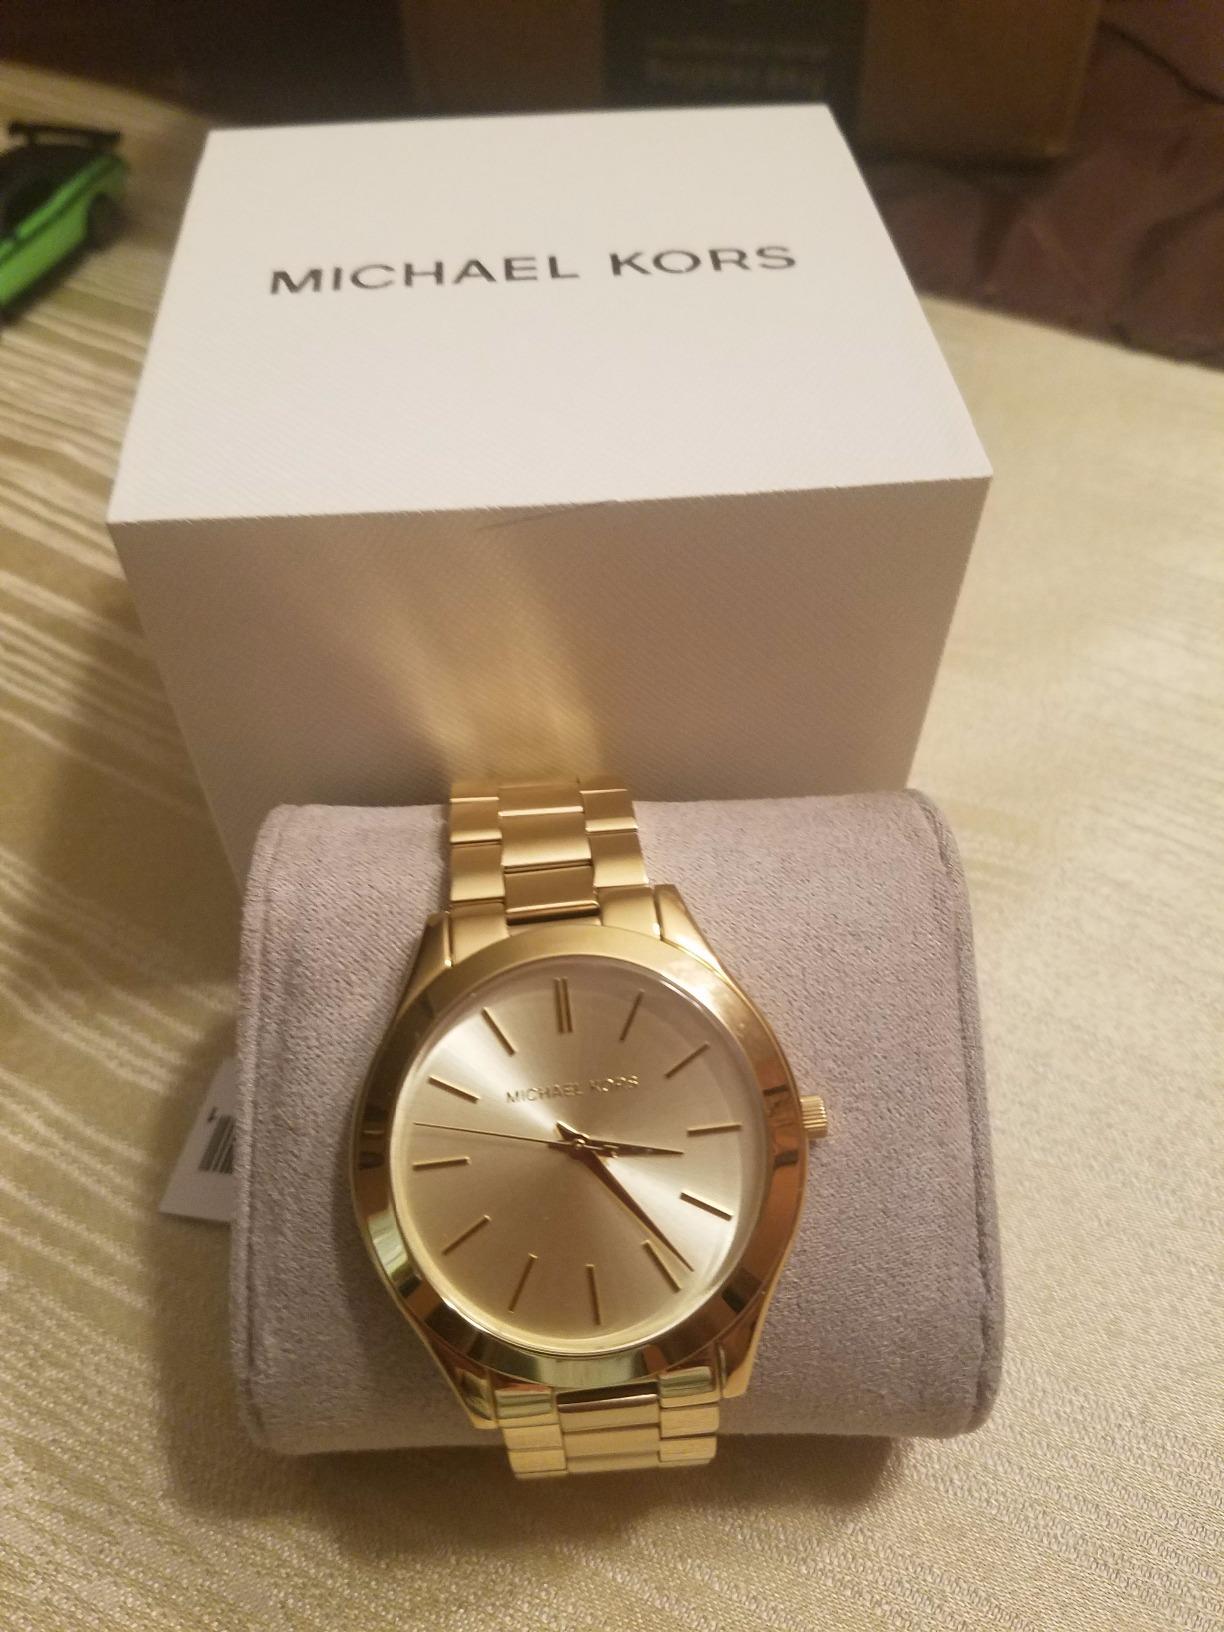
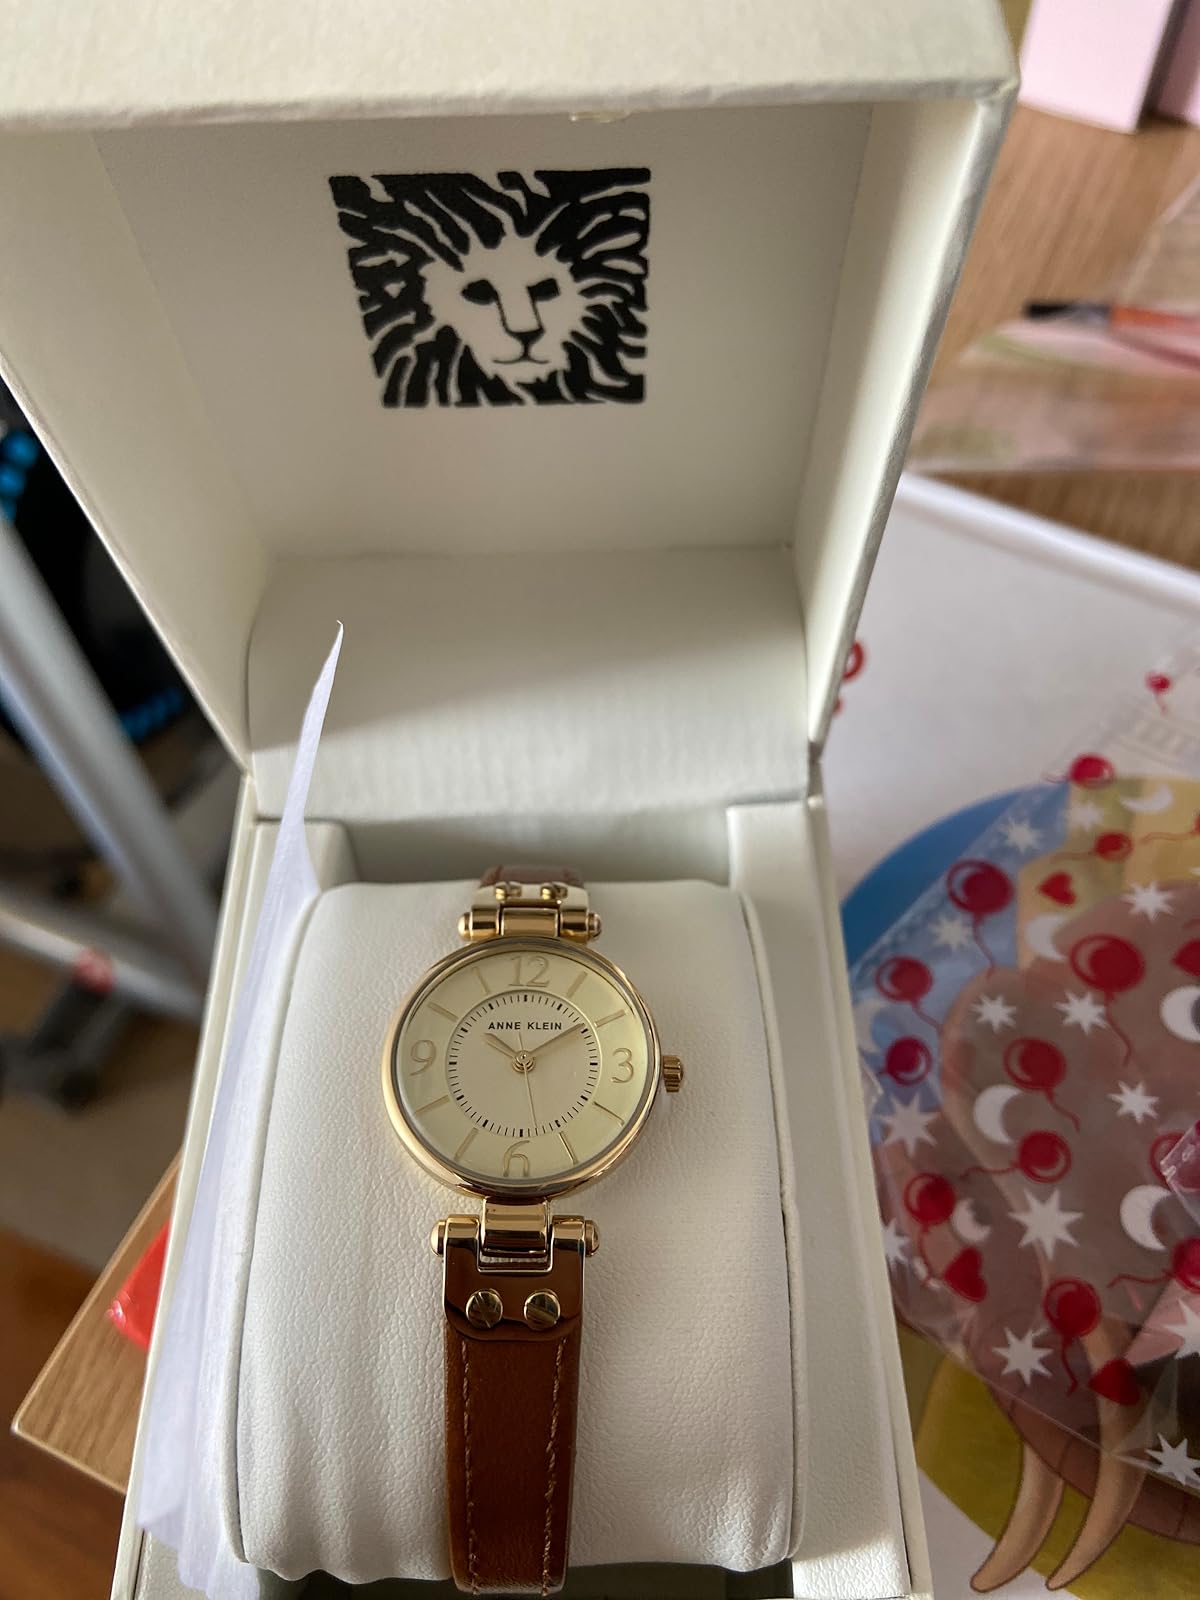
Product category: accessories_watch
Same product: no